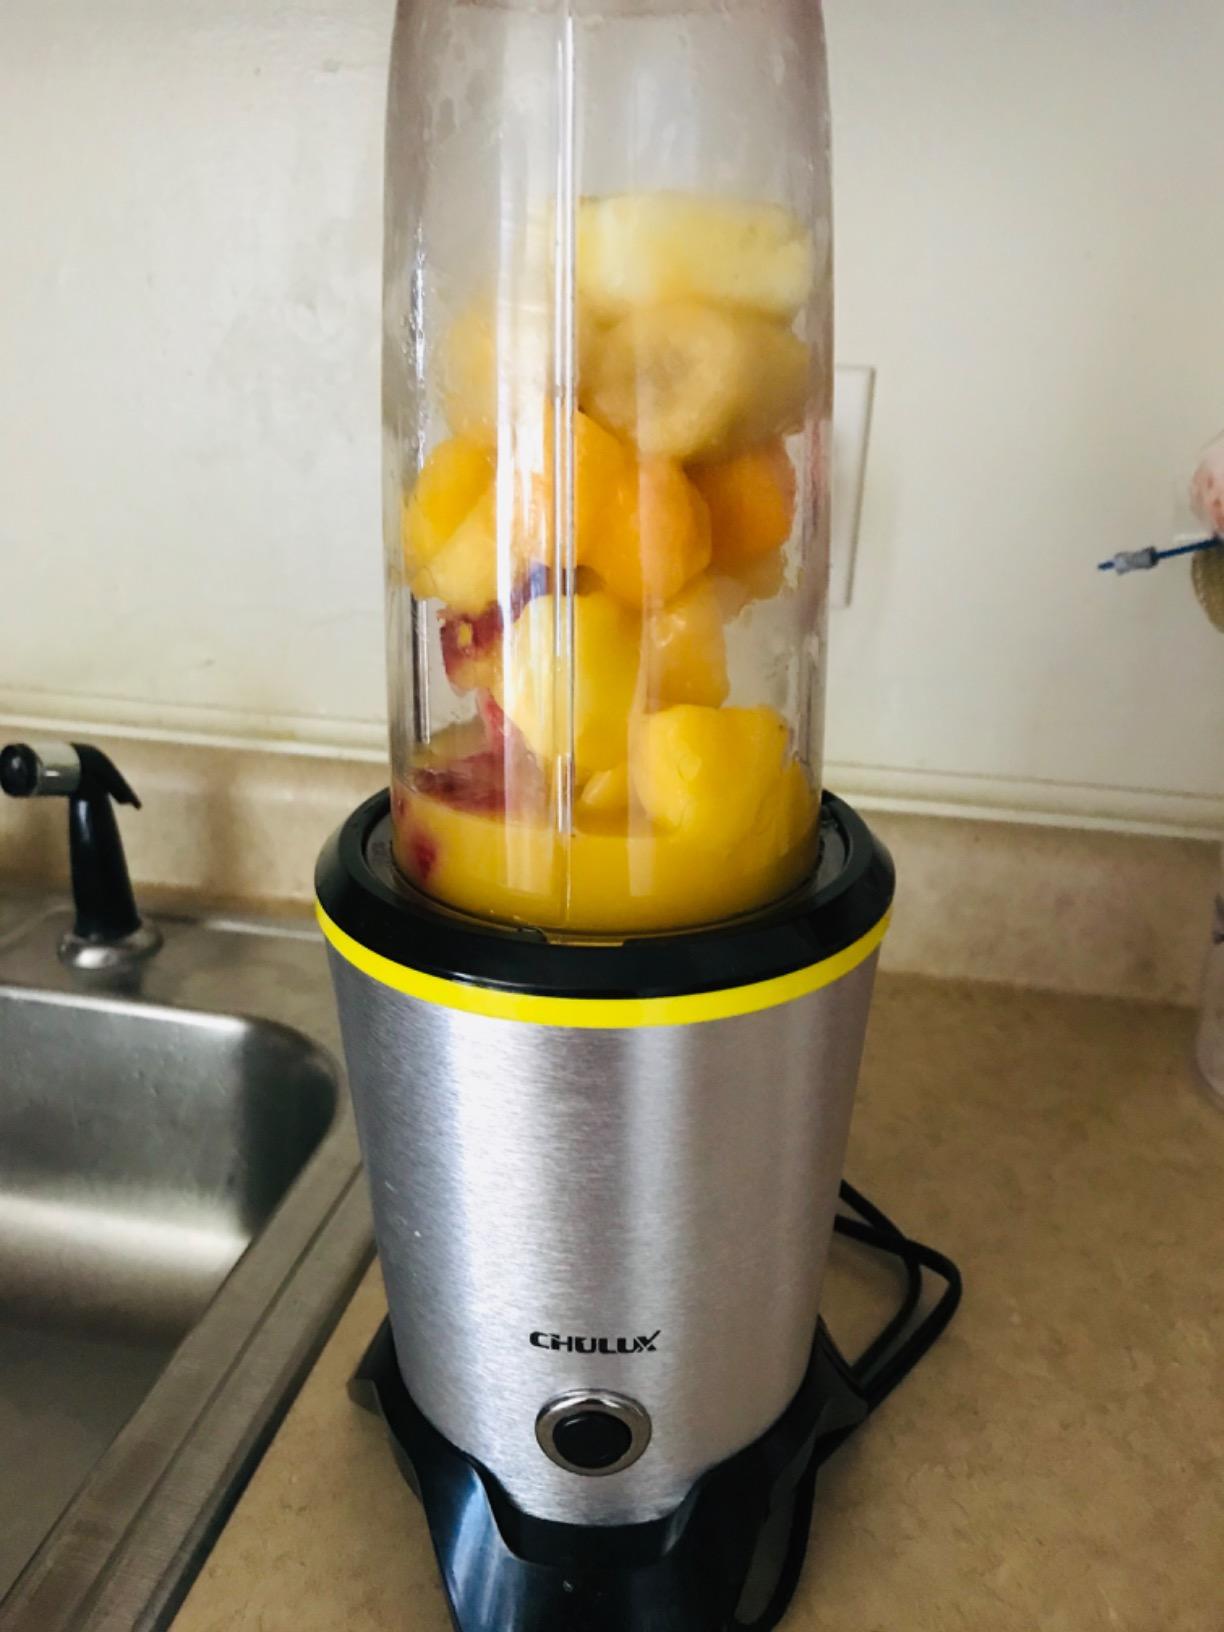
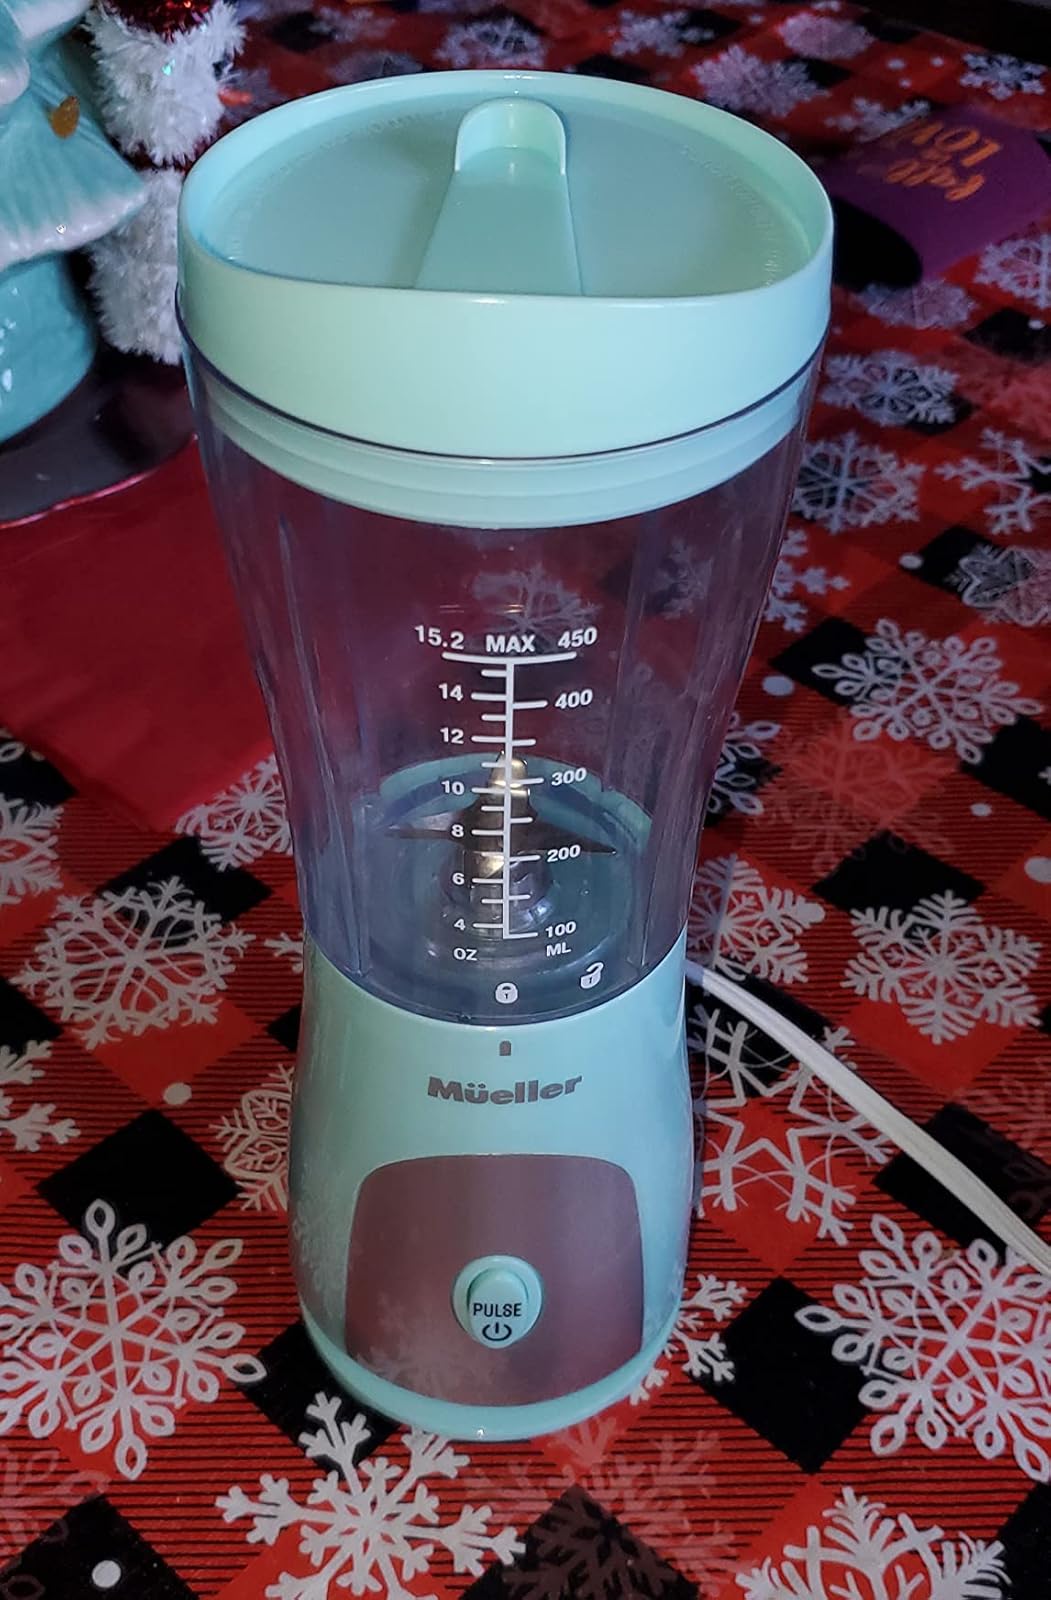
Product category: items_blender
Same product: no